German submarine U-1022

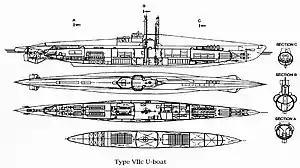
A cross-section of a Type VIIC submarine

German Type VIIC/41 submarines were preceded by the heavier Type VIIC submarines. "U-1022" had a displacement of when at the surface and while submerged. She had a total length of , a pressure hull length of , a beam of , a height of , and a draught of . The submarine was powered by two Germaniawerft F46 four-stroke, six-cylinder supercharged diesel engines producing a total of for use while surfaced, two Brown, Boveri & Cie GG UB 720/8 double-acting electric motors producing a total of for use while submerged. She had two shafts and two propellers. The boat was capable of operating at depths of up to .